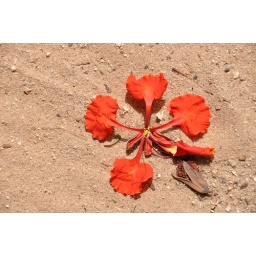
A fallen tree blossom lies on the sand near the Slipway Hotel in Dar Es Salaam.